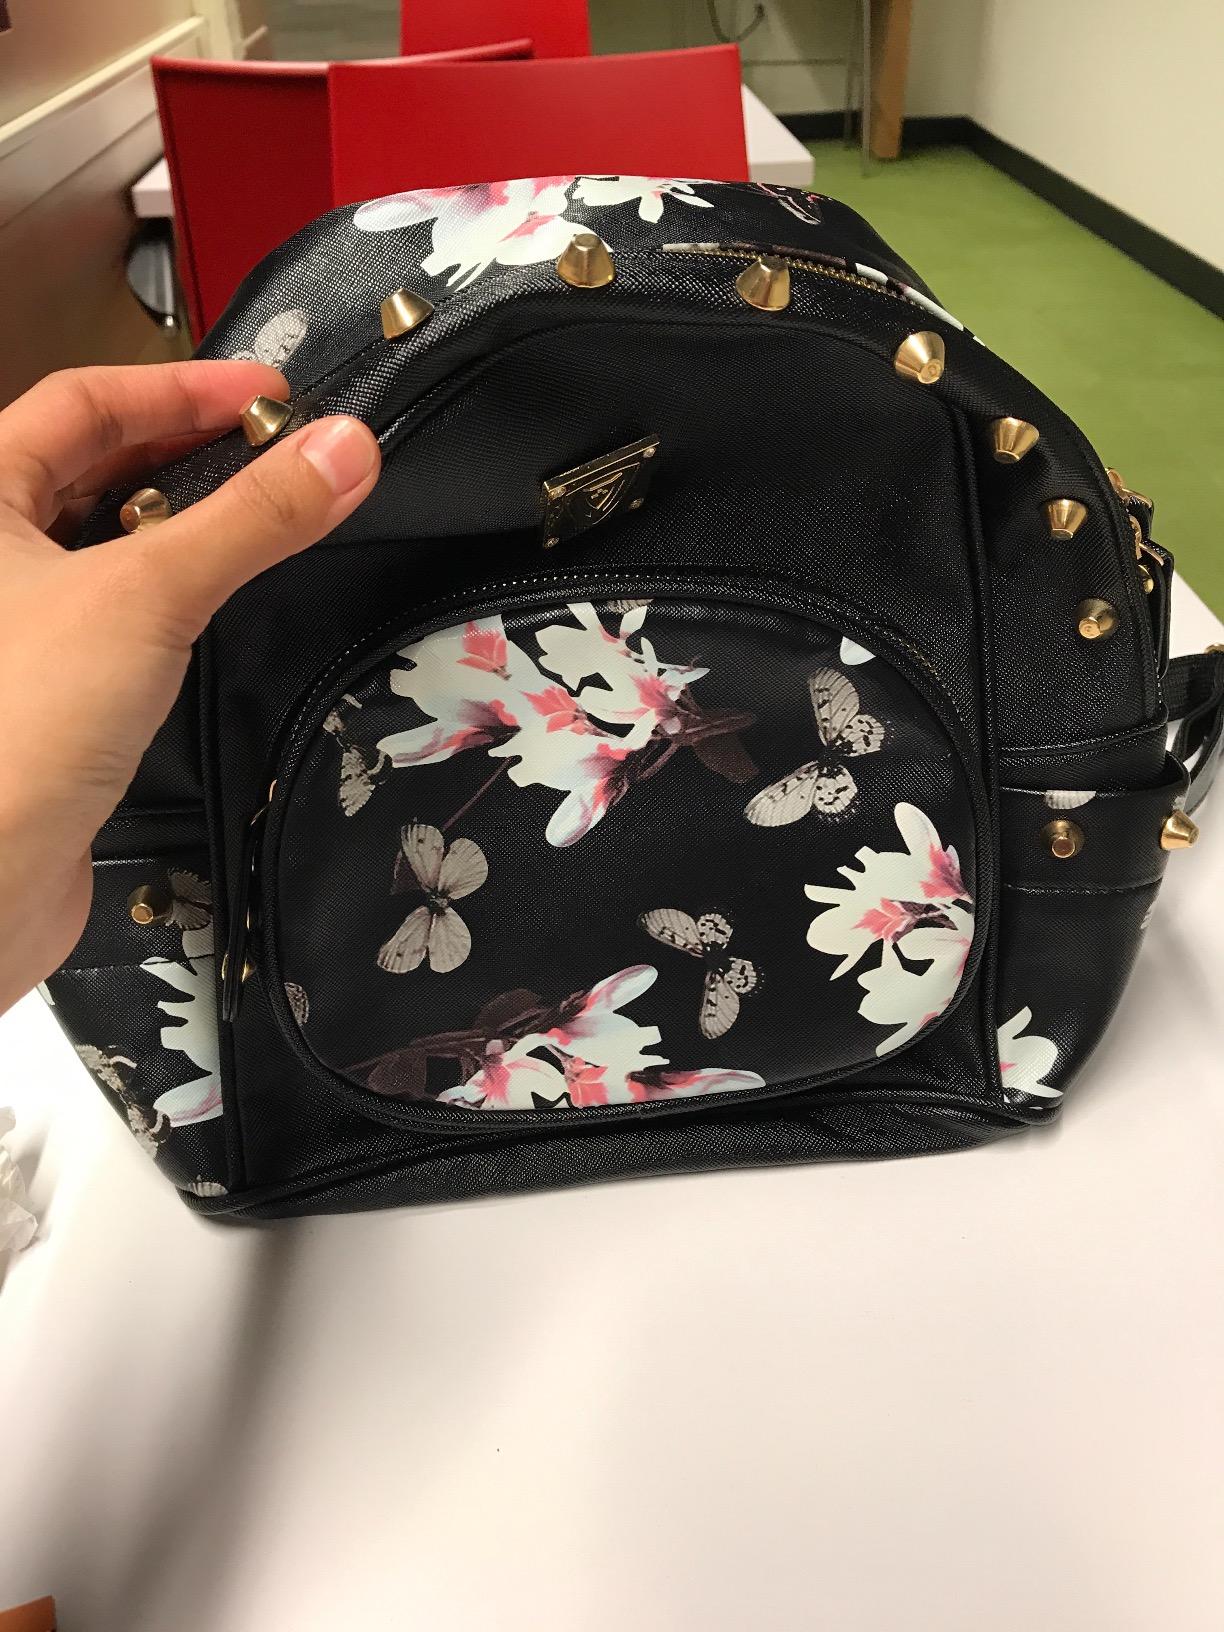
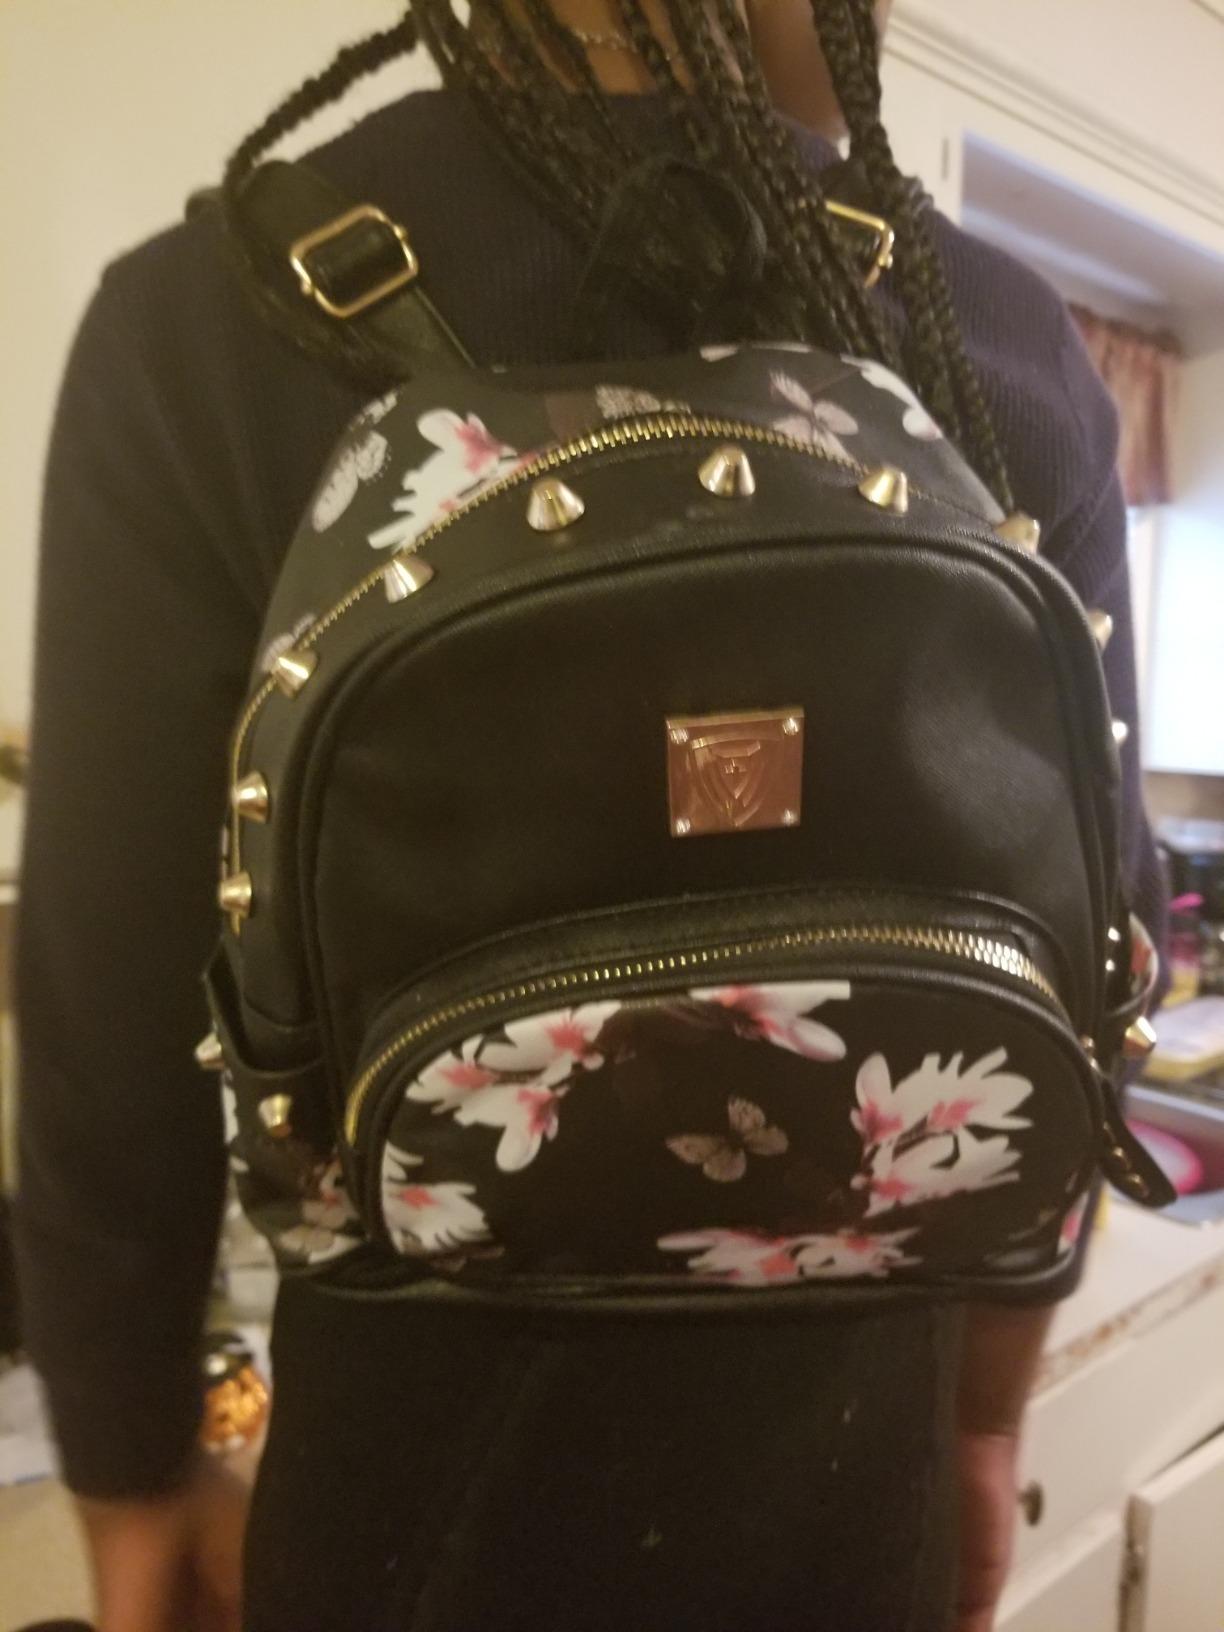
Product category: accessories_handbag
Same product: yes